Answer in natural language. How many ShelvingUnits are visible in the scene? Choose between the following options: 2, 3, 0, 1 or 4
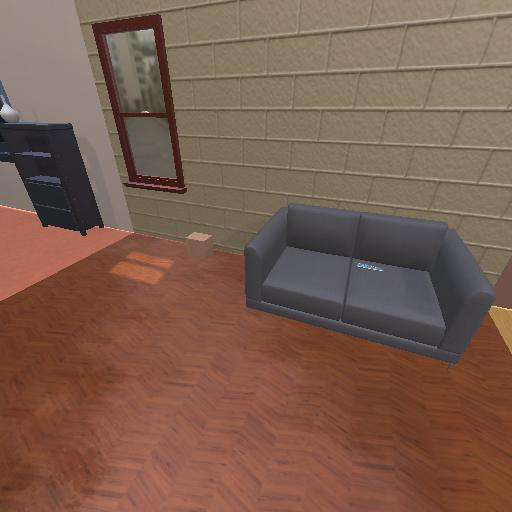
<answer>1</answer>